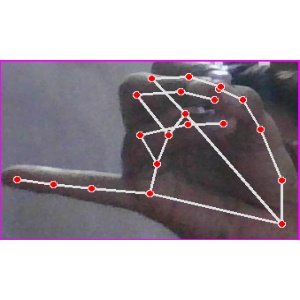
अक्षर: च